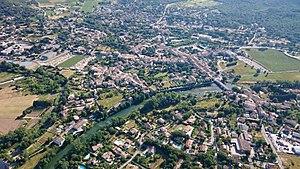
Vue aérienne ( ULM ) du village de Quissac ( Gard - Occitanie )
Quissac est une commune française située dans le département du Gard, en région Occitanie.